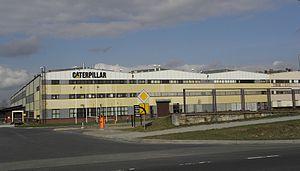
Janów Lubelski est une ville de la voïvodie de Lublin, dans le sud-est de la Pologne.